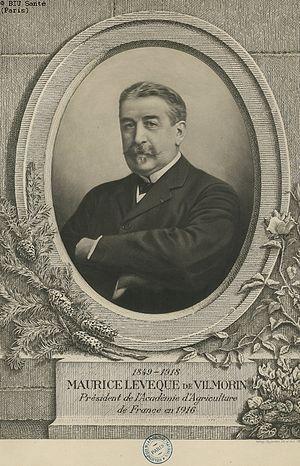
Maurice de Vilmorin (1849-1918)
Auguste Louis Maurice Lévêque de Vilmorin, né à Verrières-le-Buisson le 26 février 1849 et mort à Paris le 1918, est un botaniste français.